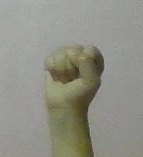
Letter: saad